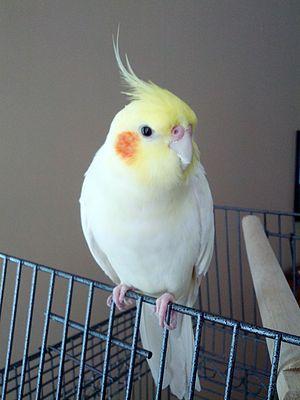
Perruche Calopsitte de mutation lutino
La Calopsitte élégante ou simplement Calopsitte ou encore Perruche nymphique est une espèce d'oiseaux australiens. C'est la seule espèce du genre Nymphicus. De taille similaire à celle d'un petit pigeon, la calopsitte est souvent utilisée comme oiseau de compagnie, bien qu'assez bruyant. Parfois dénommée perruche, elle fait partie de la même famille que le Cacatoès.